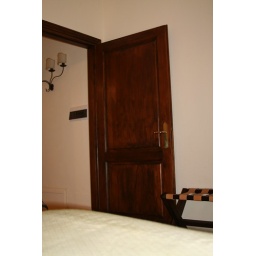
Shot from the bed towards the door to the bedroom in Suite #9 at Villa Poggiano